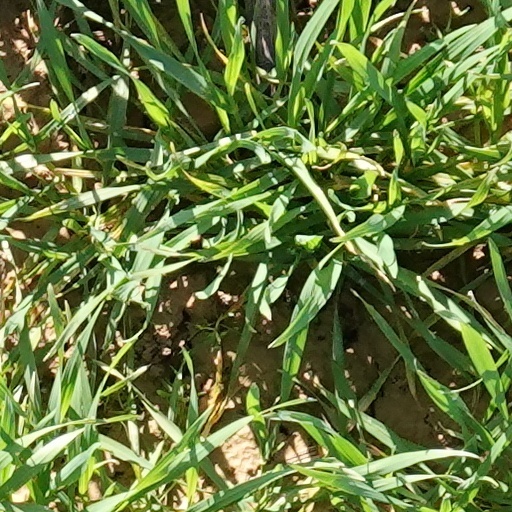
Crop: wheat